Religion in Guatemala

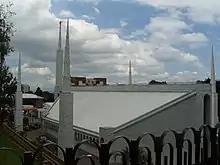
The Mormon Guatemala City Temple.

The Church of Jesus Christ of Latter-day Saints in Guatemala claims over 255,000 members in 421 congregations in Guatemala which, if accurate, accounts for approximately 1.6% of Guatemala's estimated population in 2015. The first member of the LDS Church in Guatemala was baptized in 1948. Membership grew to a claimed 10,000 by 1966, and 18 years later, when the Guatemala City Temple was dedicated in 1984, membership had risen to 40,000.